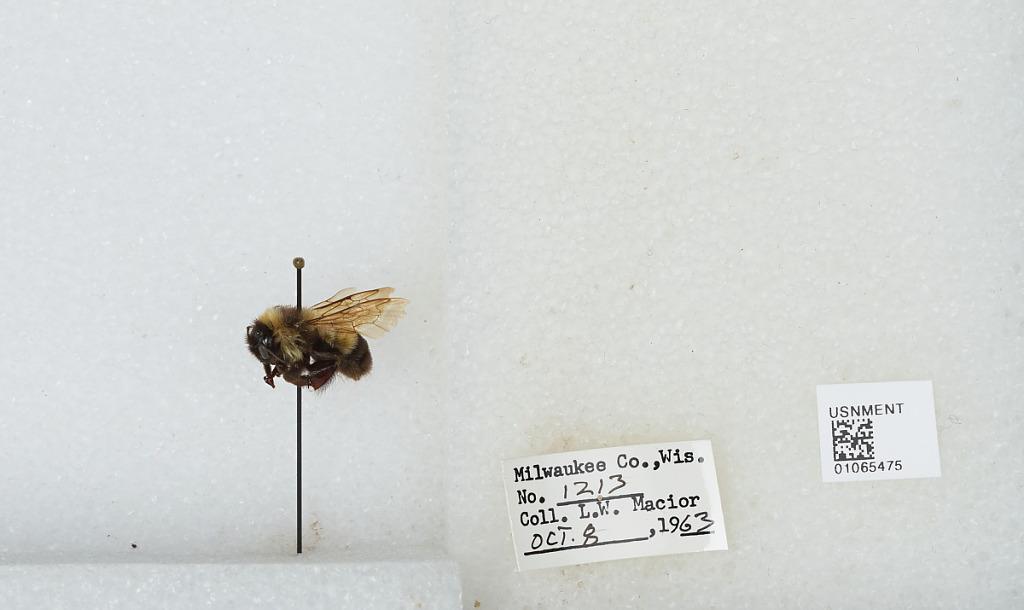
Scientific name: Bombus (Bombus) affinis Cresson
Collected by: L. Macior
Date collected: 1963-10-8
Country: United States
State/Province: Wisconsin
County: Milwaukee
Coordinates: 43, -87.9672